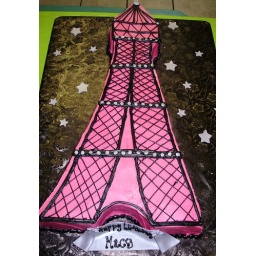
Hot pink Eiffel tower 2D cake by Kelly. Buttercream decoration. Happy Birthday Macy!!